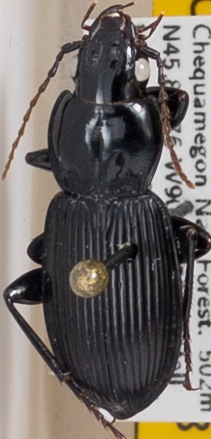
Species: Pterostichus novus
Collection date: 2022-08-09
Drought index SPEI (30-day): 0.304
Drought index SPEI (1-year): -0.676
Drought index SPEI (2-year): -0.404